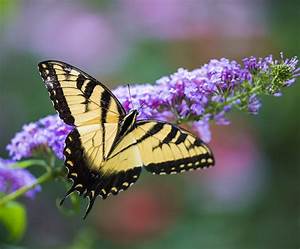
Label: farfalla